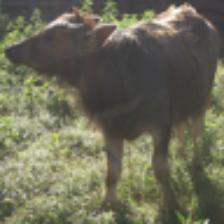
Label: NonHuman